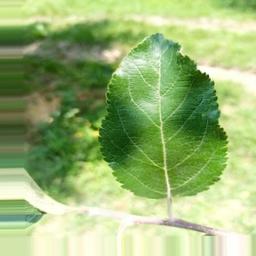
Label: Healthy